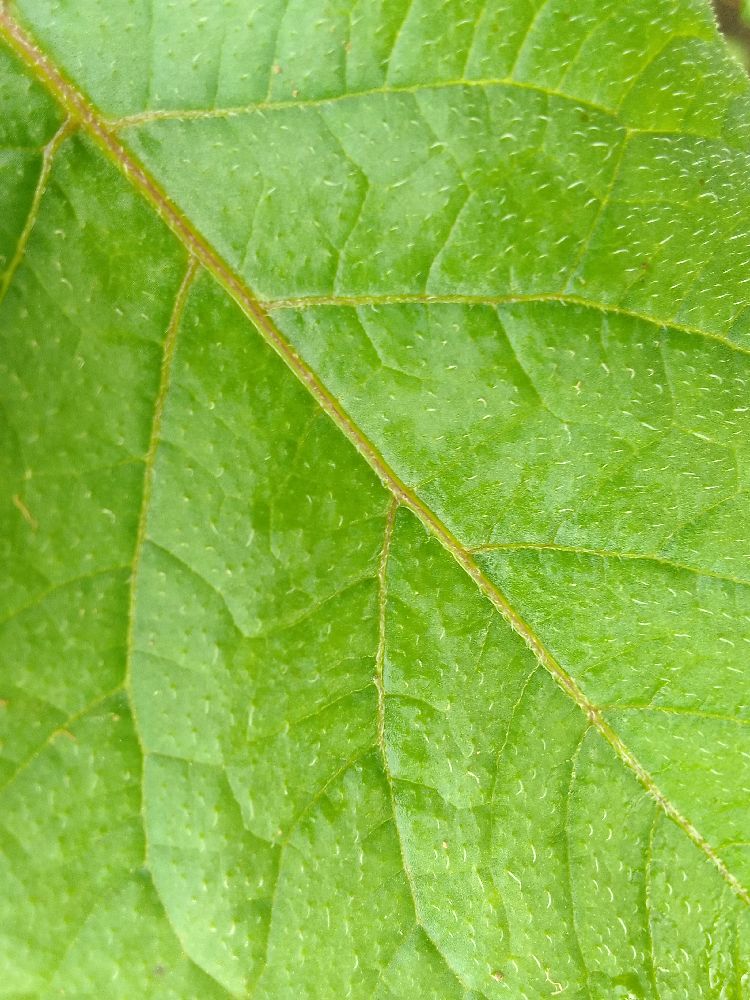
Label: Healthy